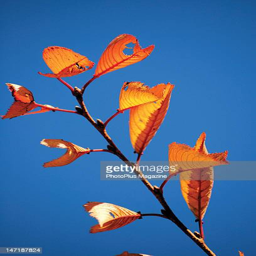
biological species leaves against a clear blue sky taken